SN Brussels Airlines

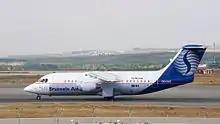
SN Brussels Airlines Avro RJ at Adolfo Suárez Madrid–Barajas Airport.

The airline had various color schemes before finally settling on a uniform scheme for the fleet. The upper fuselage is white, while the belly and engines were painted lilac. An orange cheat line runs between the white and lilac parts of the fuselage. The tail shows the old Sabena "S". The website address is near the end of the fuselage. There are differences in livery between the Avro planes and the Airbus planes: most notably, the company name is written on the white part of the fuselage for the Airbus planes, but on the lilac part on the Avro.